U.S. Route 277

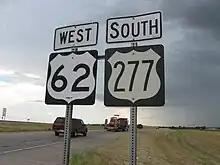
First southbound sign for U.S. 277 in Newcastle, Oklahoma (US 277 sign has since been replaced with a newer version)

U.S 277 and 281 enter into Oklahoma with Interstate 44 from Texas by crossing the Red River. After six miles, U.S. 277-281 leave the H.E. Bailey Turnpike and run concurrently for three miles eastward with U.S. 70. On the outskirts of Randlett, this ends as U.S. 277-281 turn northward and pass under I-44 (with no interchange there) before entering Cookietown. North of Cookietown, U.S. 277-281 travel along SH 5. Near the town of Geronimo, U.S. 277-281 join I-44 at Exit 30 to bypass Lawton, but separate once again along with U.S. 62 north of the city at Exit 46. After a distance just under four miles, U.S. 277 separates from U.S. 62-281 and heads east for the town of Elgin. The route proceeds from there to serve several other towns bypassed by I-44, such as Fletcher, Cyril, and Cement, crossing the turnpike twice without direct access. Entering the town of Chickasha with U.S. 81, U.S. 277 turns east along U.S. 62 and follows it all the way to its northern terminus at I-44 near Newcastle.